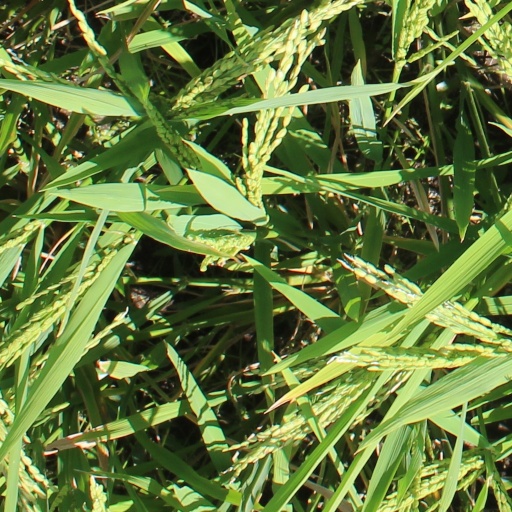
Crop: rice